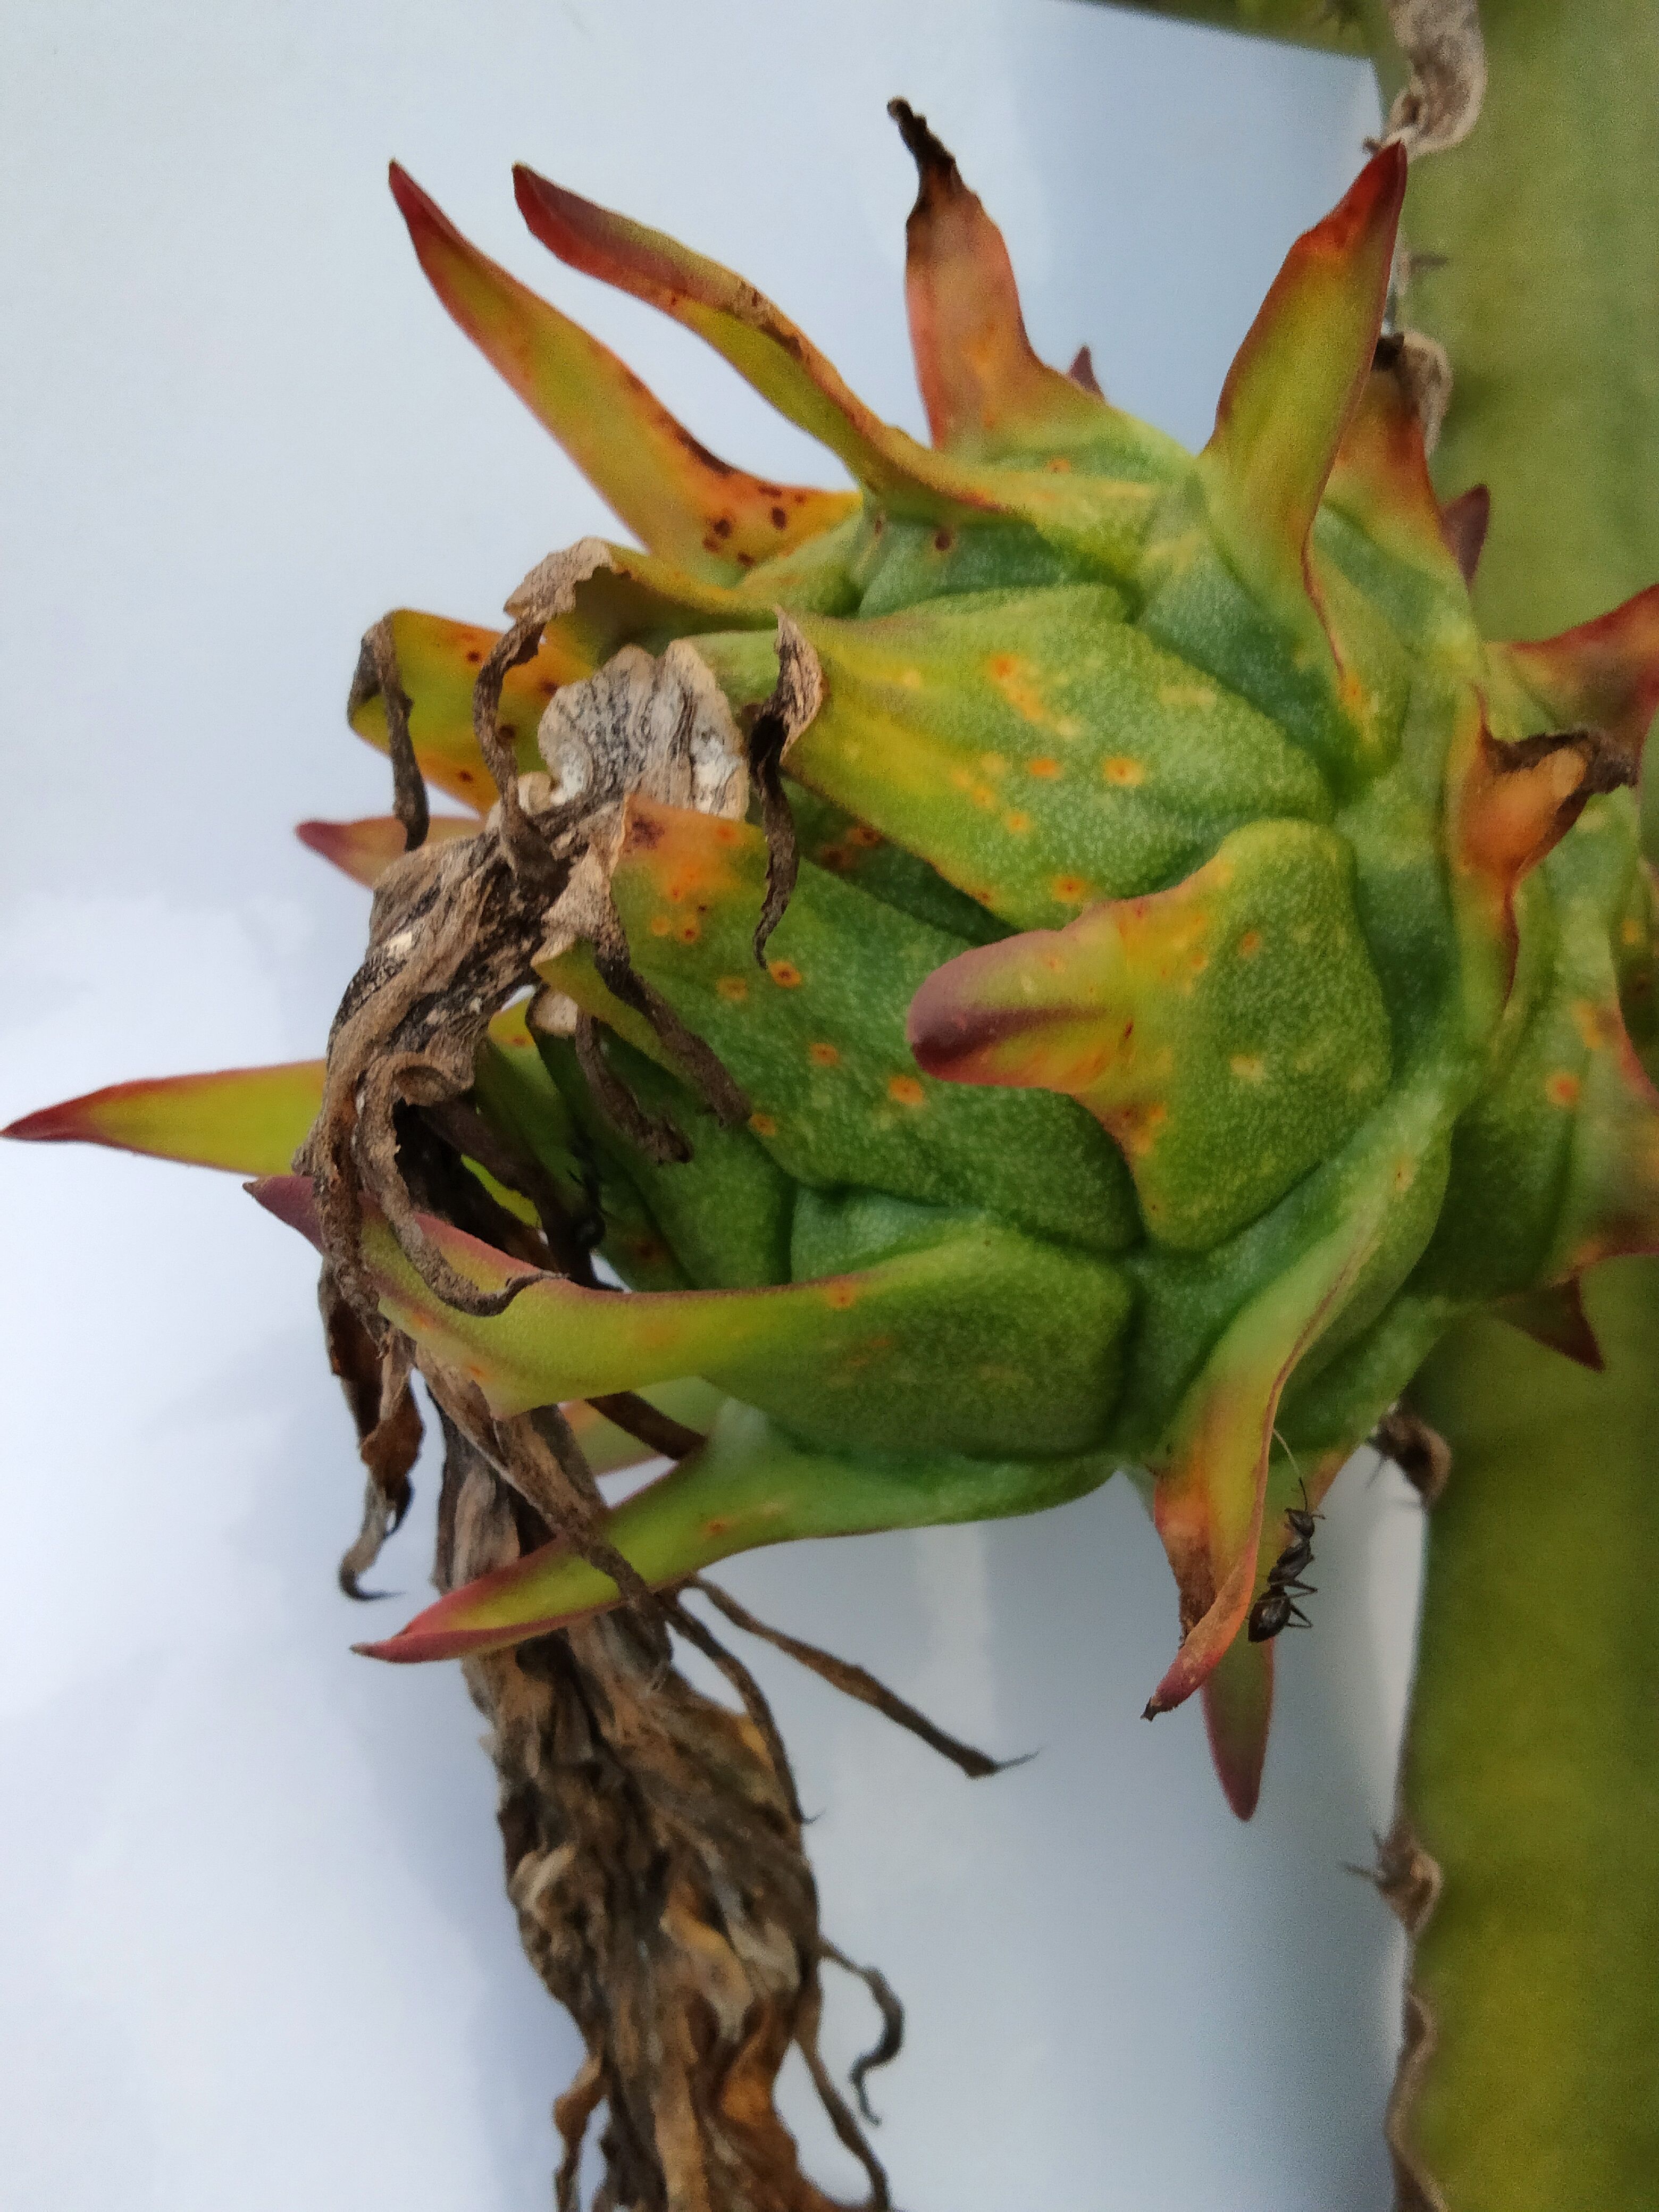
Label: Bad fruit